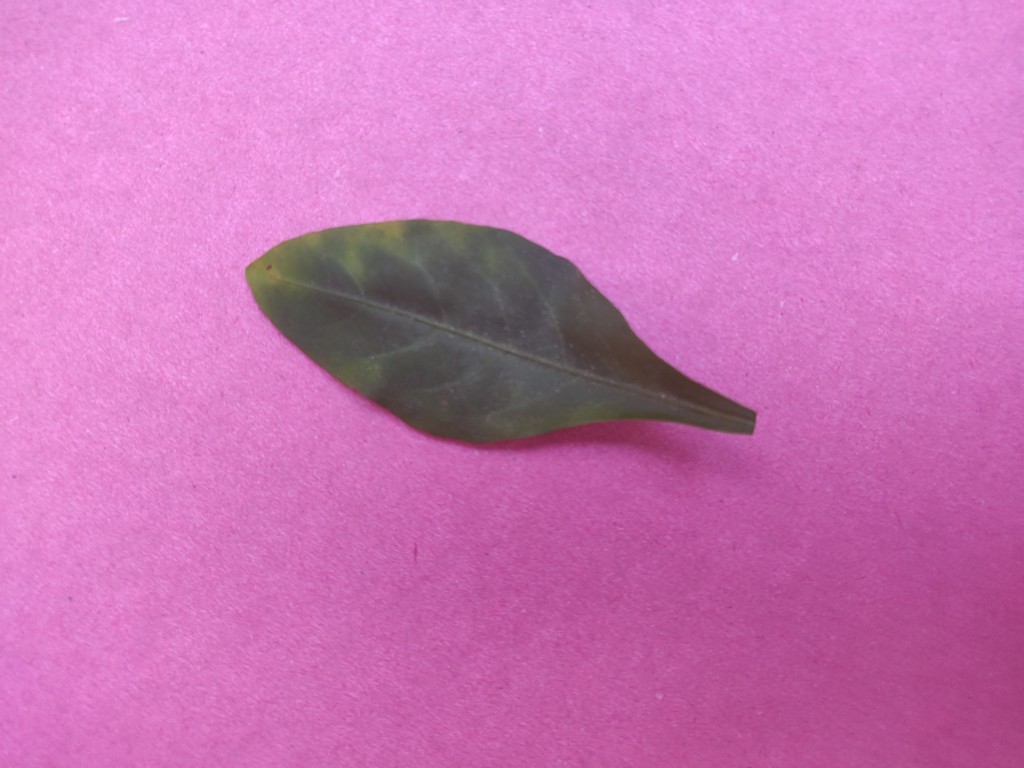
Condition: Unhealthy
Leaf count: single
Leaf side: front